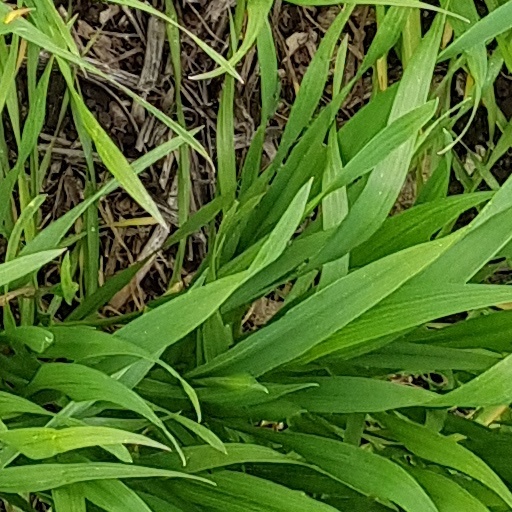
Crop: wheat